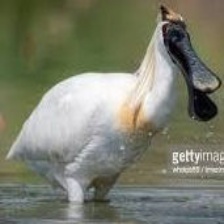
Species: BLACK FACED SPOONBILL
Scientific name: PLATALEA MINOR
ImageNet parent category: spoonbill